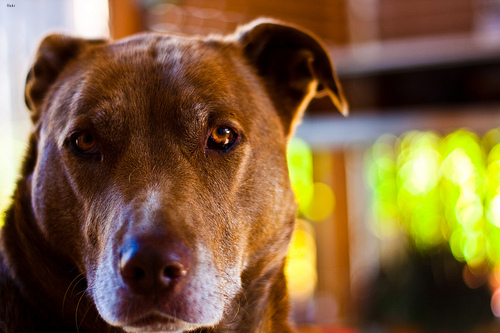
Breed: american_pit_bull_terrier